Wabuka Station

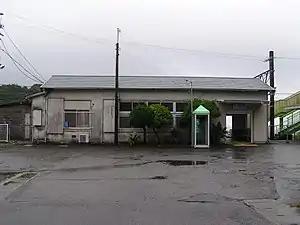
Wabuka Station

is a passenger railway station in located in the town of Kushimoto, Higashimuro District, Wakayama Prefecture, Japan, operated by West Japan Railway Company (JR West).